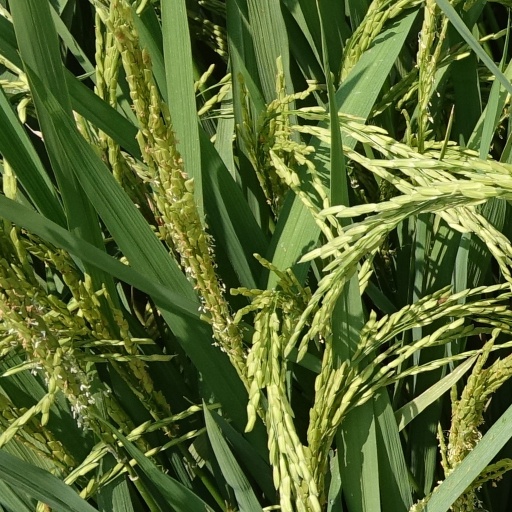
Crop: rice